Stewartfield (Mobile, Alabama)

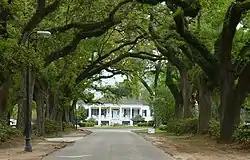
Stewartfield in 2008.

Stewartfield is a historic residence on the campus of Spring Hill College in Mobile, Alabama, United States. It was built in 1849 in a Greek Revival style. The building was placed on the National Register of Historic Places as a part of the 19th Century Spring Hill Neighborhood Thematic Resource on October 18, 1984.